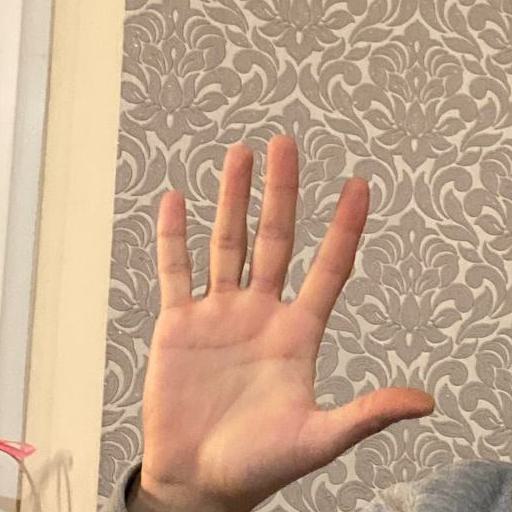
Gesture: palm